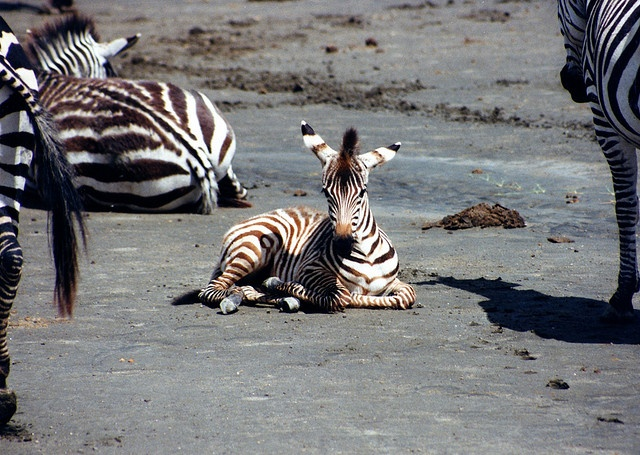
A herd of zebra laying on top of a cement ground.
The zebra is sitting on the ground taking it easy.
a couple of zebras sit on a beach
Young zebra laying on the sand near several adult zebras.
A baby zebra laying among other adult zebras.